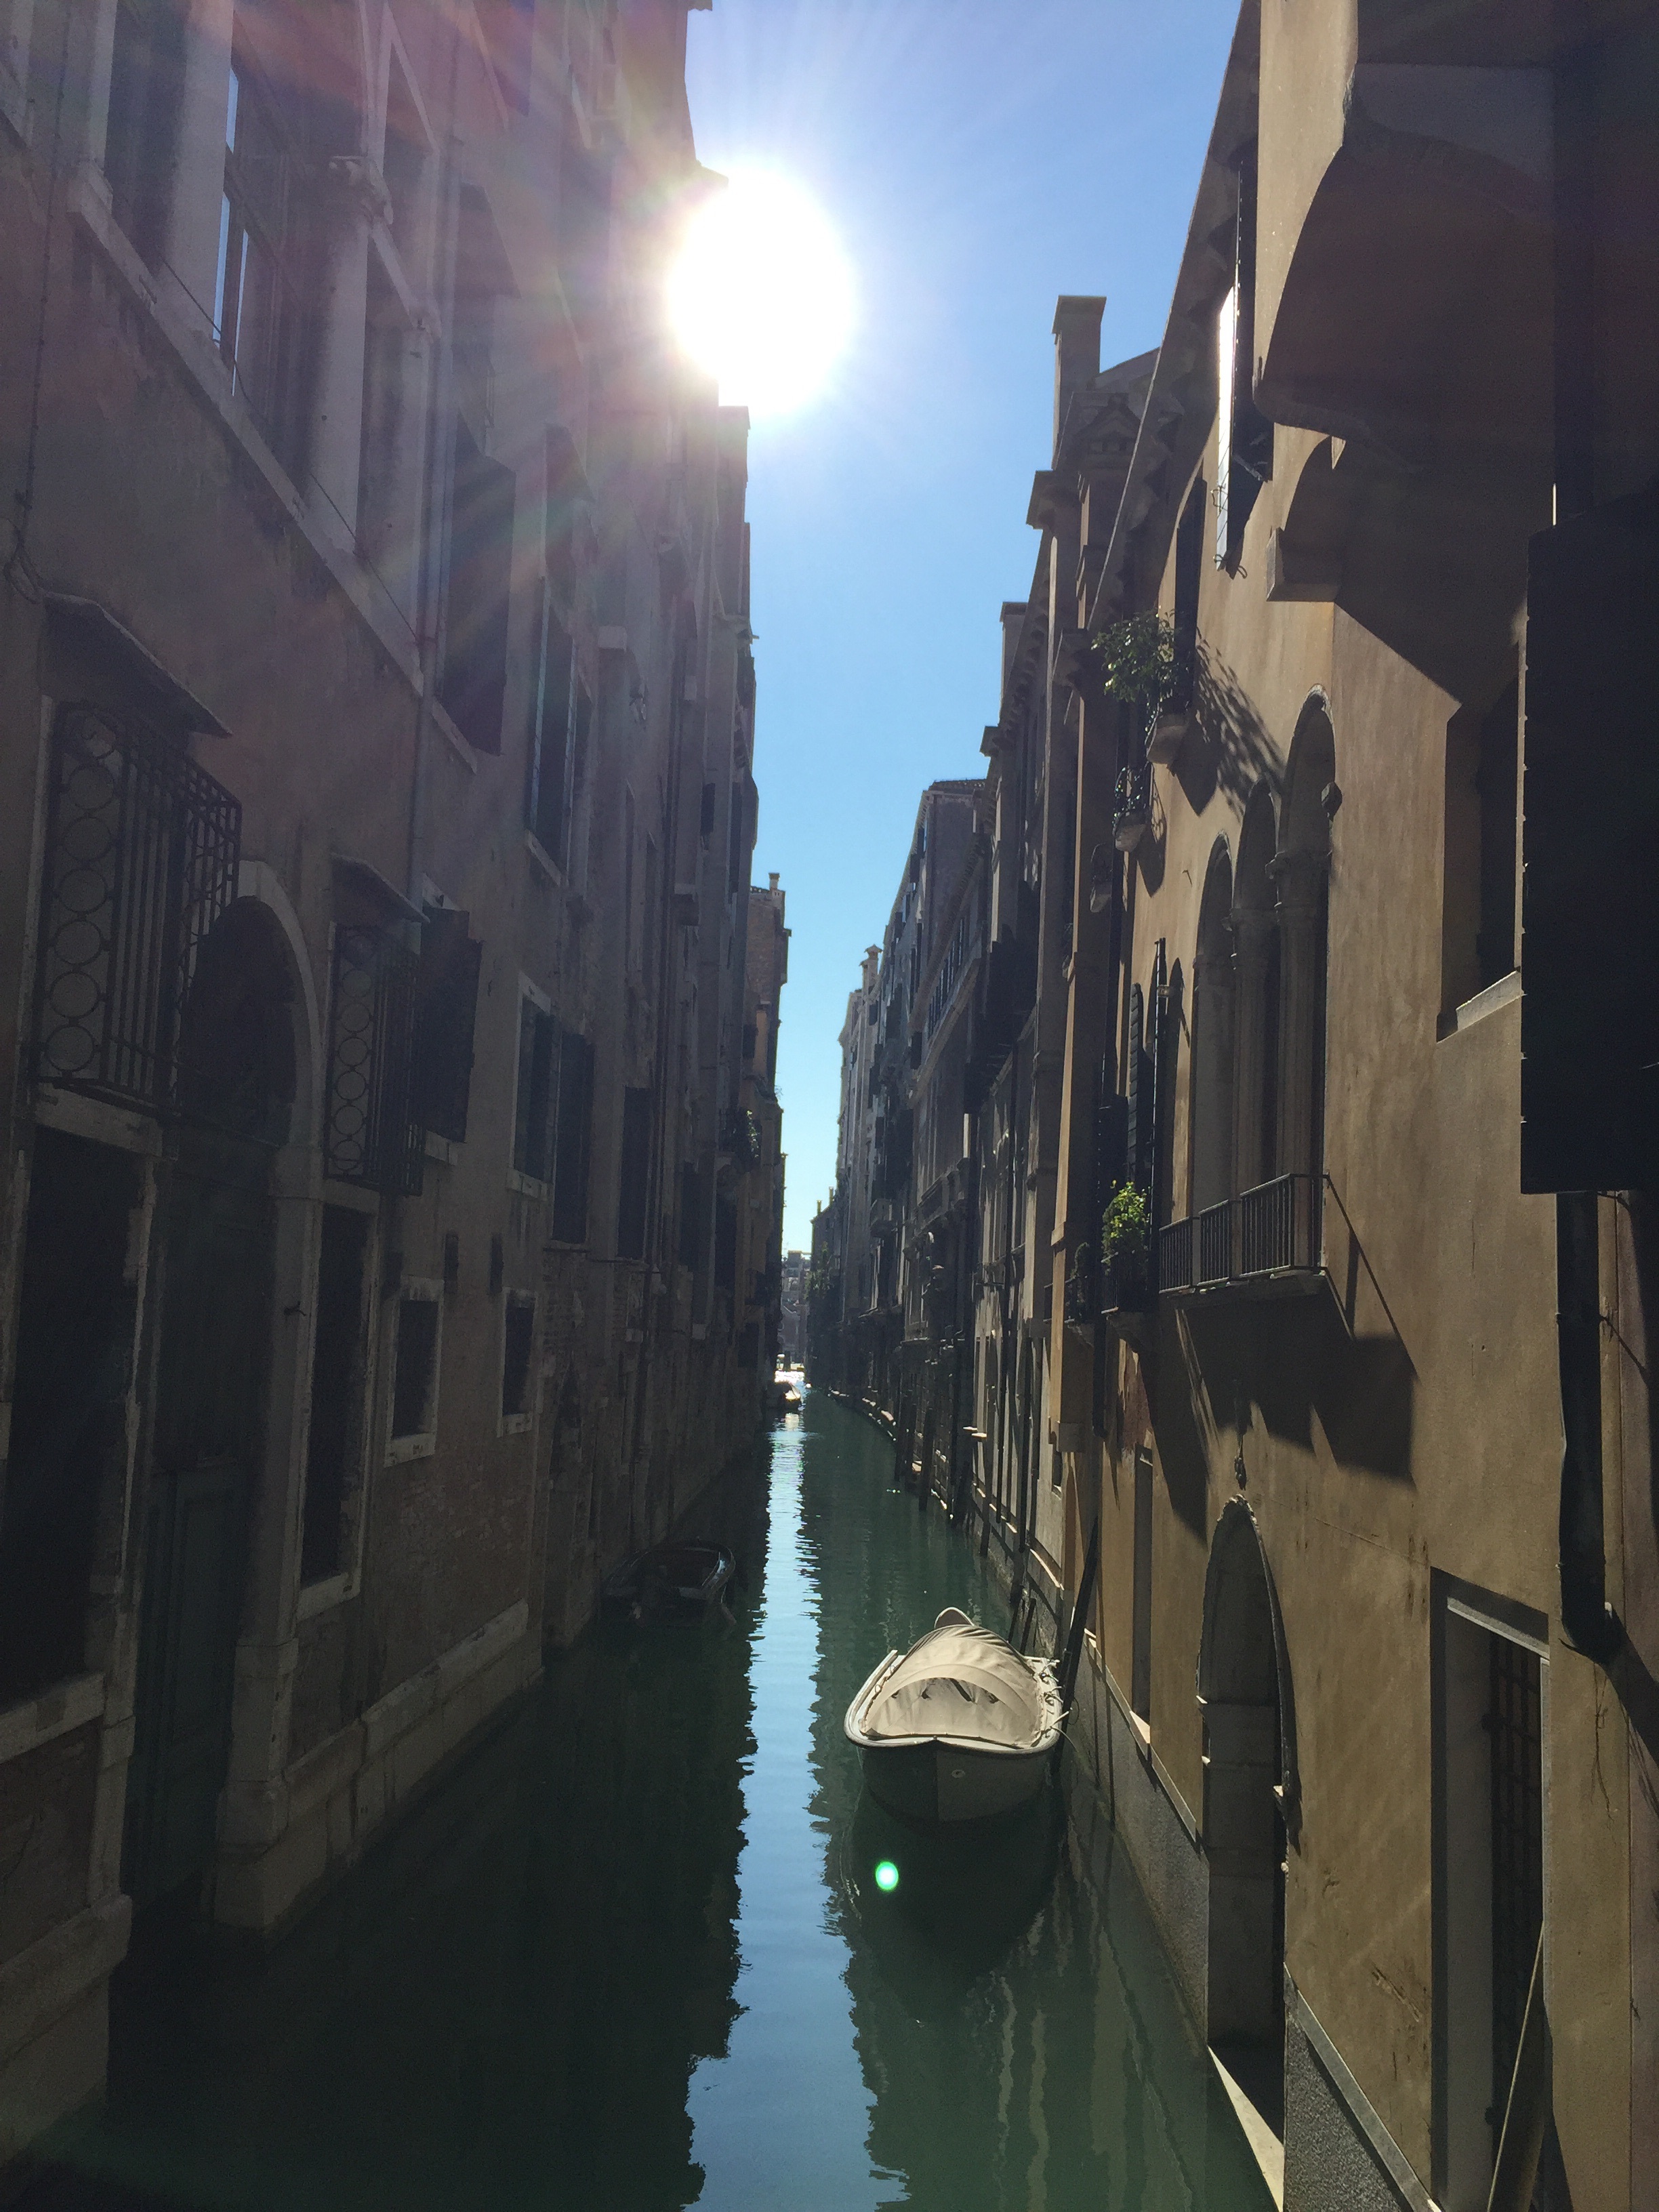
street, town, alley, canal, cityscape, evening, reflection, waterway, infrastructure